Vaudeville Theatre

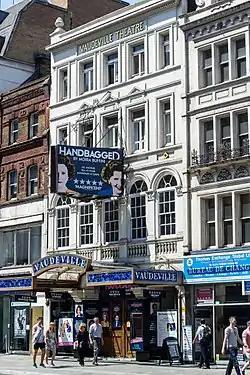
The Vaudeville Theatre in 2014

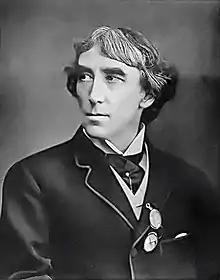
Henry Irving

The Vaudeville Theatre is a West End theatre on the Strand in the City of Westminster. Opening in 1870, the theatre staged mostly vaudeville shows and musical revues in its early days. The theatre was rebuilt twice, although each new building retained elements of the previous structure. The current building dates from 1926, and the capacity is now 690 seats. Early stage mechanisms, including rare thunder drums and lightning sheets, survive in the theatre.